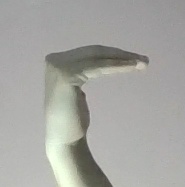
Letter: haa